Franz Josef Müller

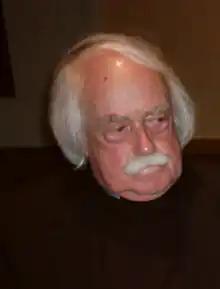
Franz Josef Müller in 2009

Franz Josef Müller (8 September 1924 – 31 March 2015) was a member of the World War II-era White Rose resistance group in the Third Reich. In 1986, he founded the Weiße Rose Stiftung (foundation of the White Rose).